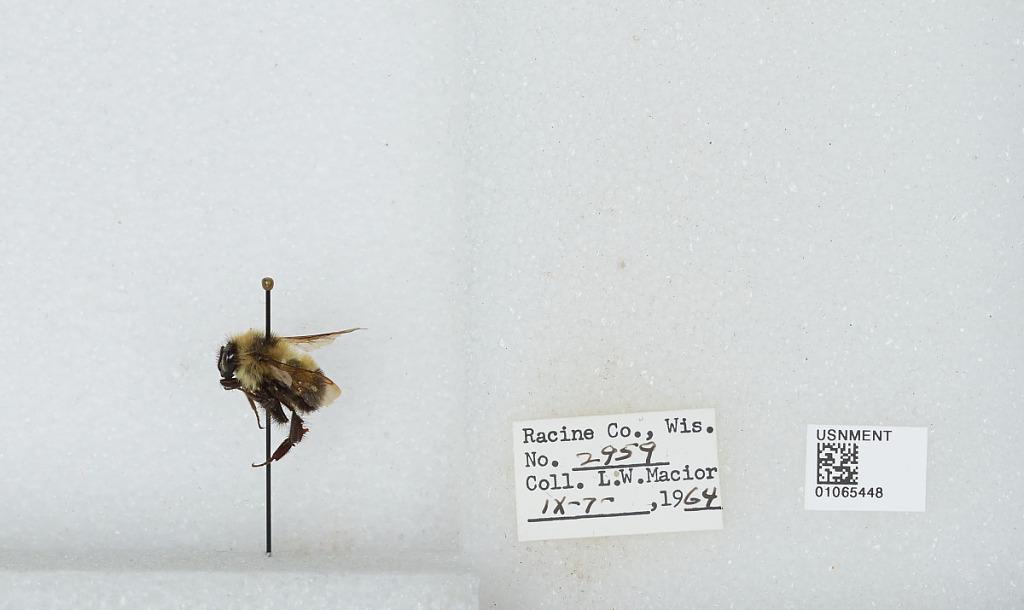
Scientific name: Bombus (Bombus) affinis Cresson
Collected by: L. Macior
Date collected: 1964-9-7
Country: United States
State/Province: Wisconsin
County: Racine
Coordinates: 42.78, -87.76